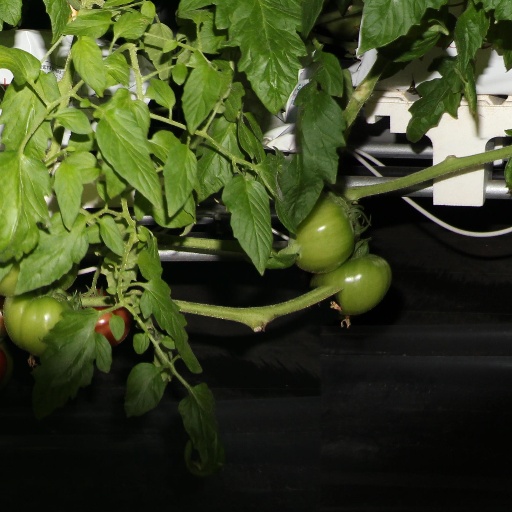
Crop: tomato